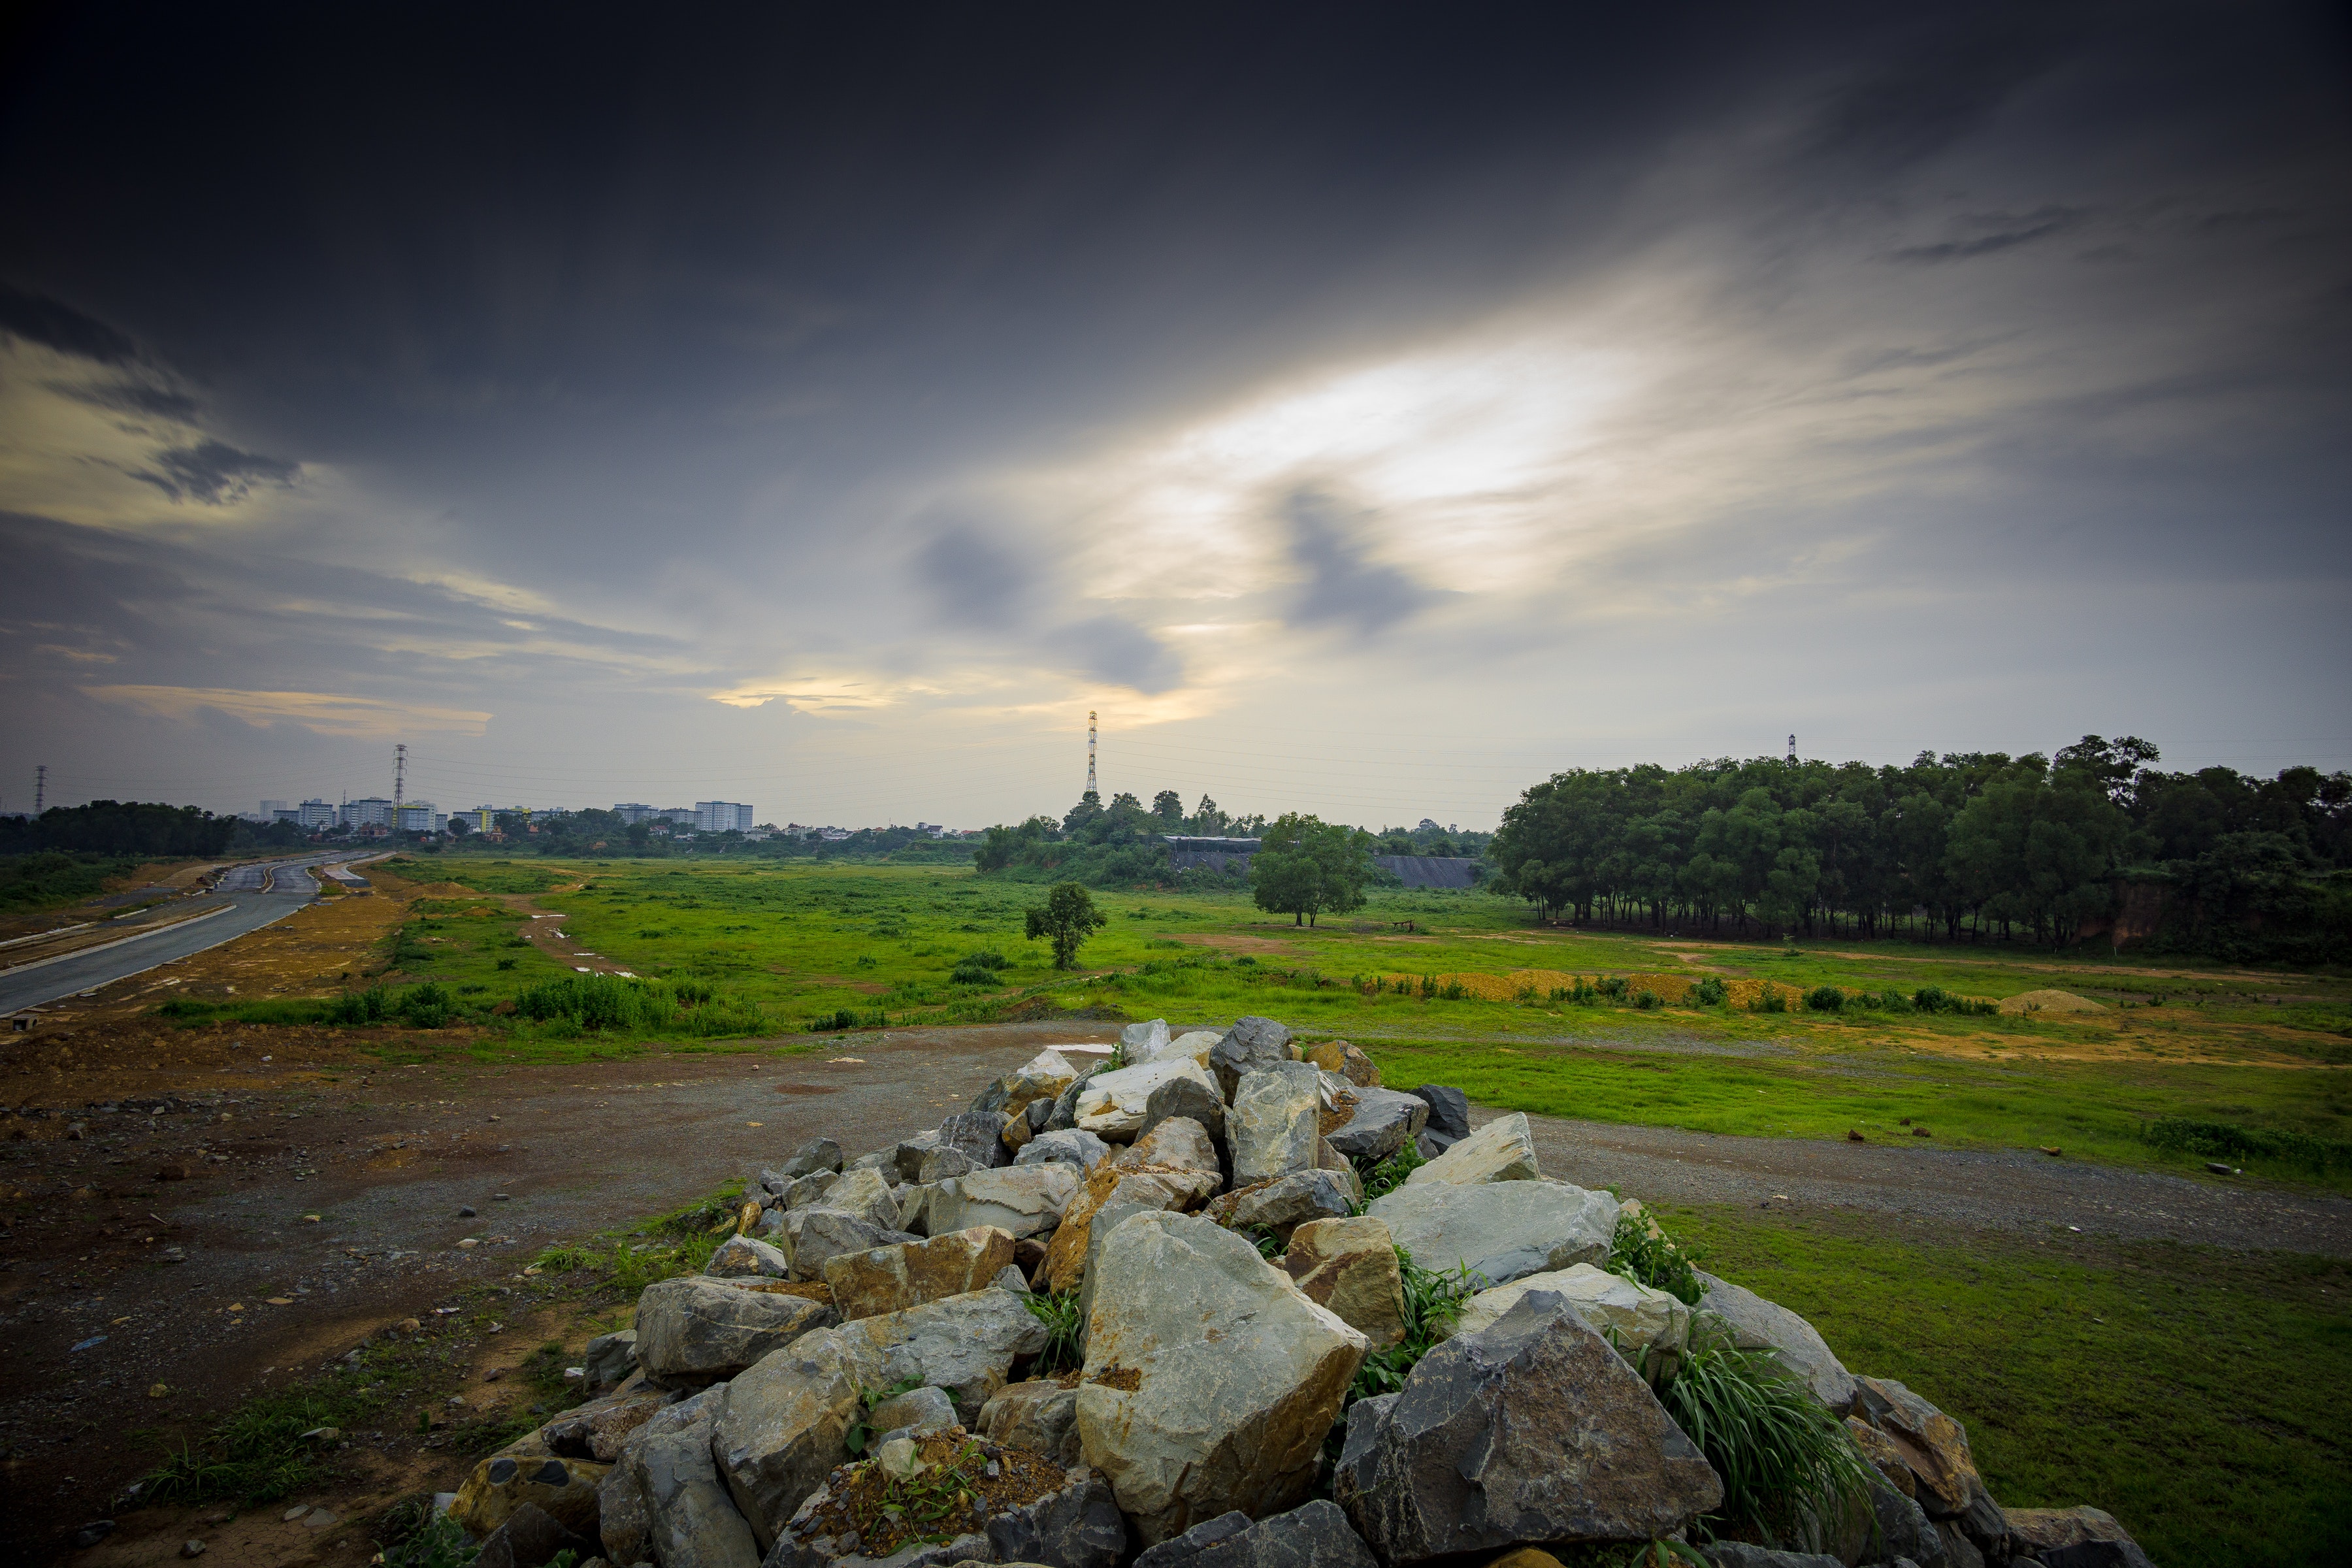
sky, nature, cloud, green, natural environment, grass, rock, tree, horizon, landscape, rural area, grassland, atmosphere, plain, evening, river, sunlight, hill, meadow, sea, meteorological phenomenon, road, pasture, mountain, vacation, stone wall, cumulus, sunset, ruins, field, city